Sky position (RA, Dec in degrees): 17.444, -0.03986
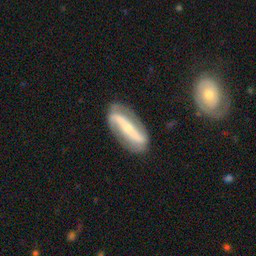
Galaxy morphology: Barred Spiral Galaxies